Myus

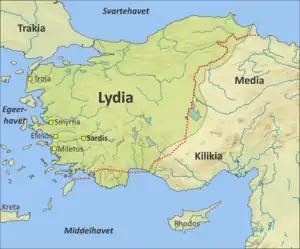
Lydia

The League is known in history by a number of names, some of them equivocal or anachronistic, but one name that is certain is its meeting place, the Panionion, which included a temple. There a yearly festival was conducted, the Panionia. It location was on Mount Mycale, a spot on an elevation roughly in the center of the 13 cities of the League. The location, Panionion, appears in the "Histories" of Herodotus, the earliest known European history.